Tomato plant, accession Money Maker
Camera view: vertical (180 deg); turntable rotation: 330 degrees
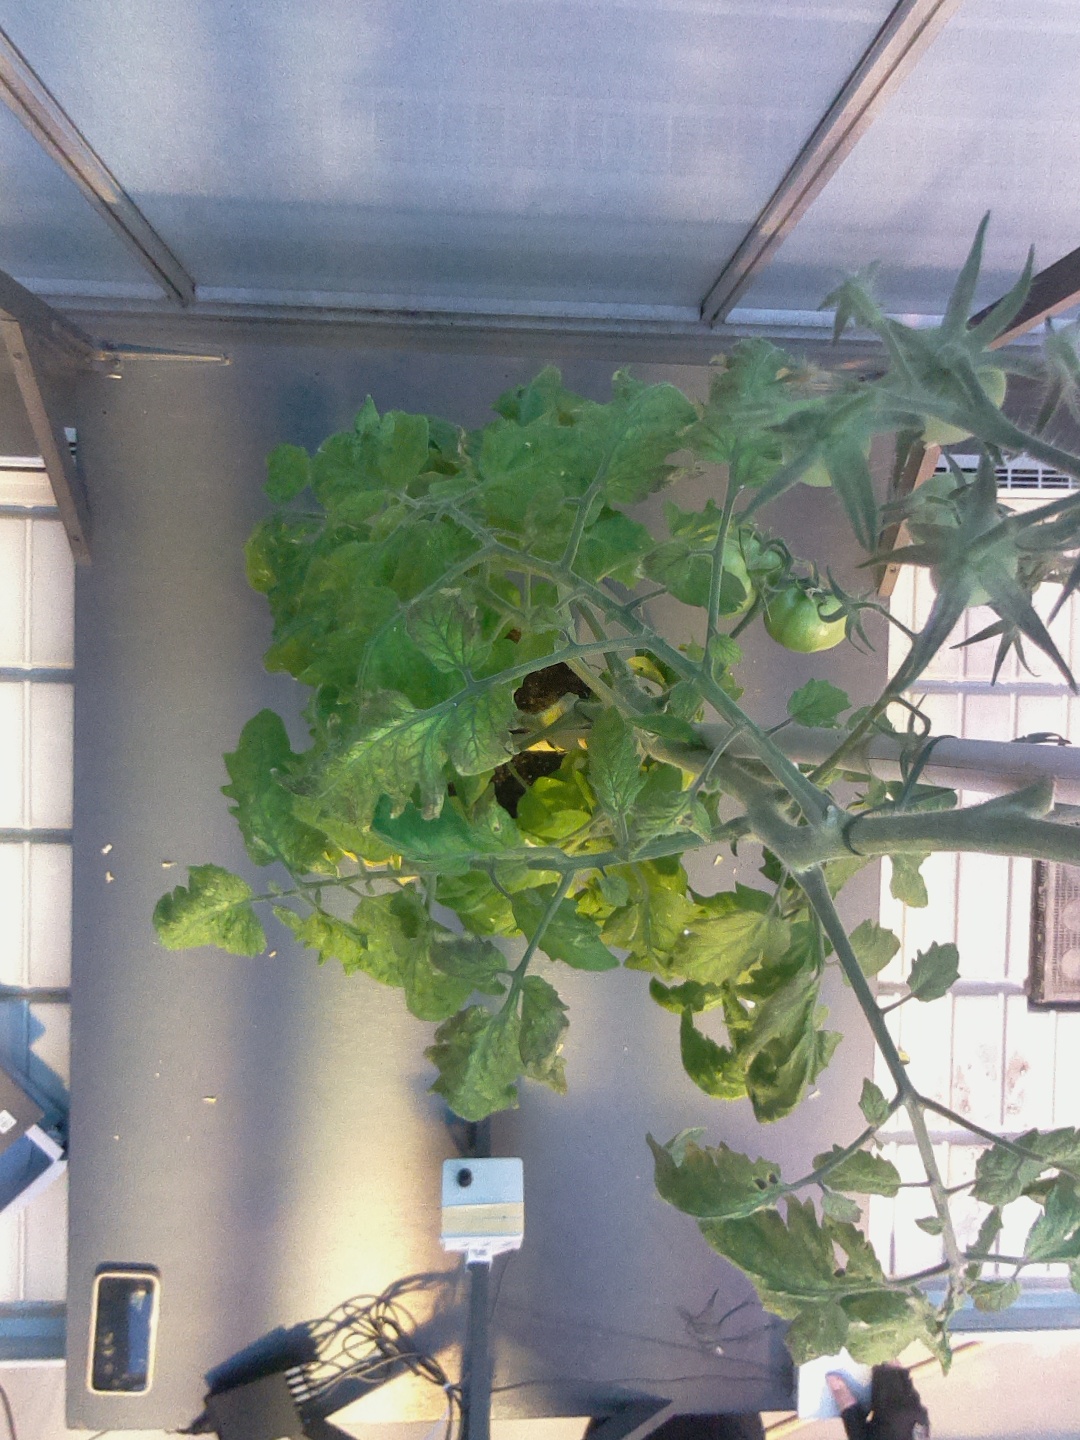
BBCH growth stage 79: 90% -100% of final fruit size